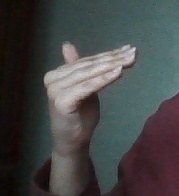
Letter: khaa